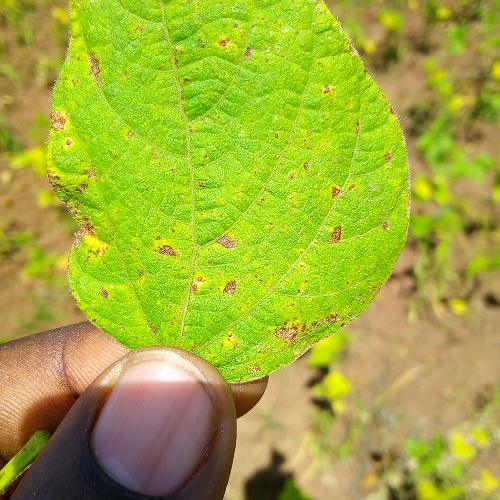
Leaf condition: angular_leaf_spot